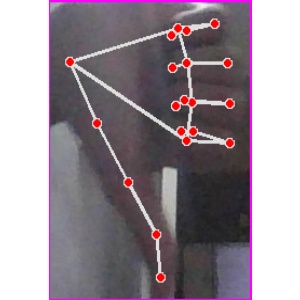
अक्षर: फ